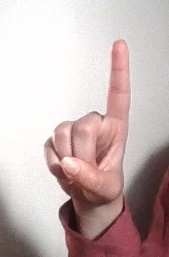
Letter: bb